Jack Badcock

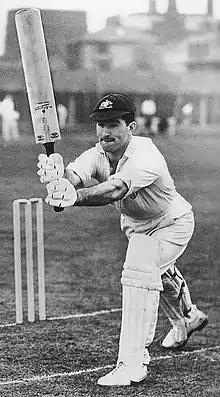

Clayvel Lindsay "Jack" Badcock (10 April 1914 – 13 December 1982) was an Australian cricketer who played in seven Tests from 1936 to 1938.